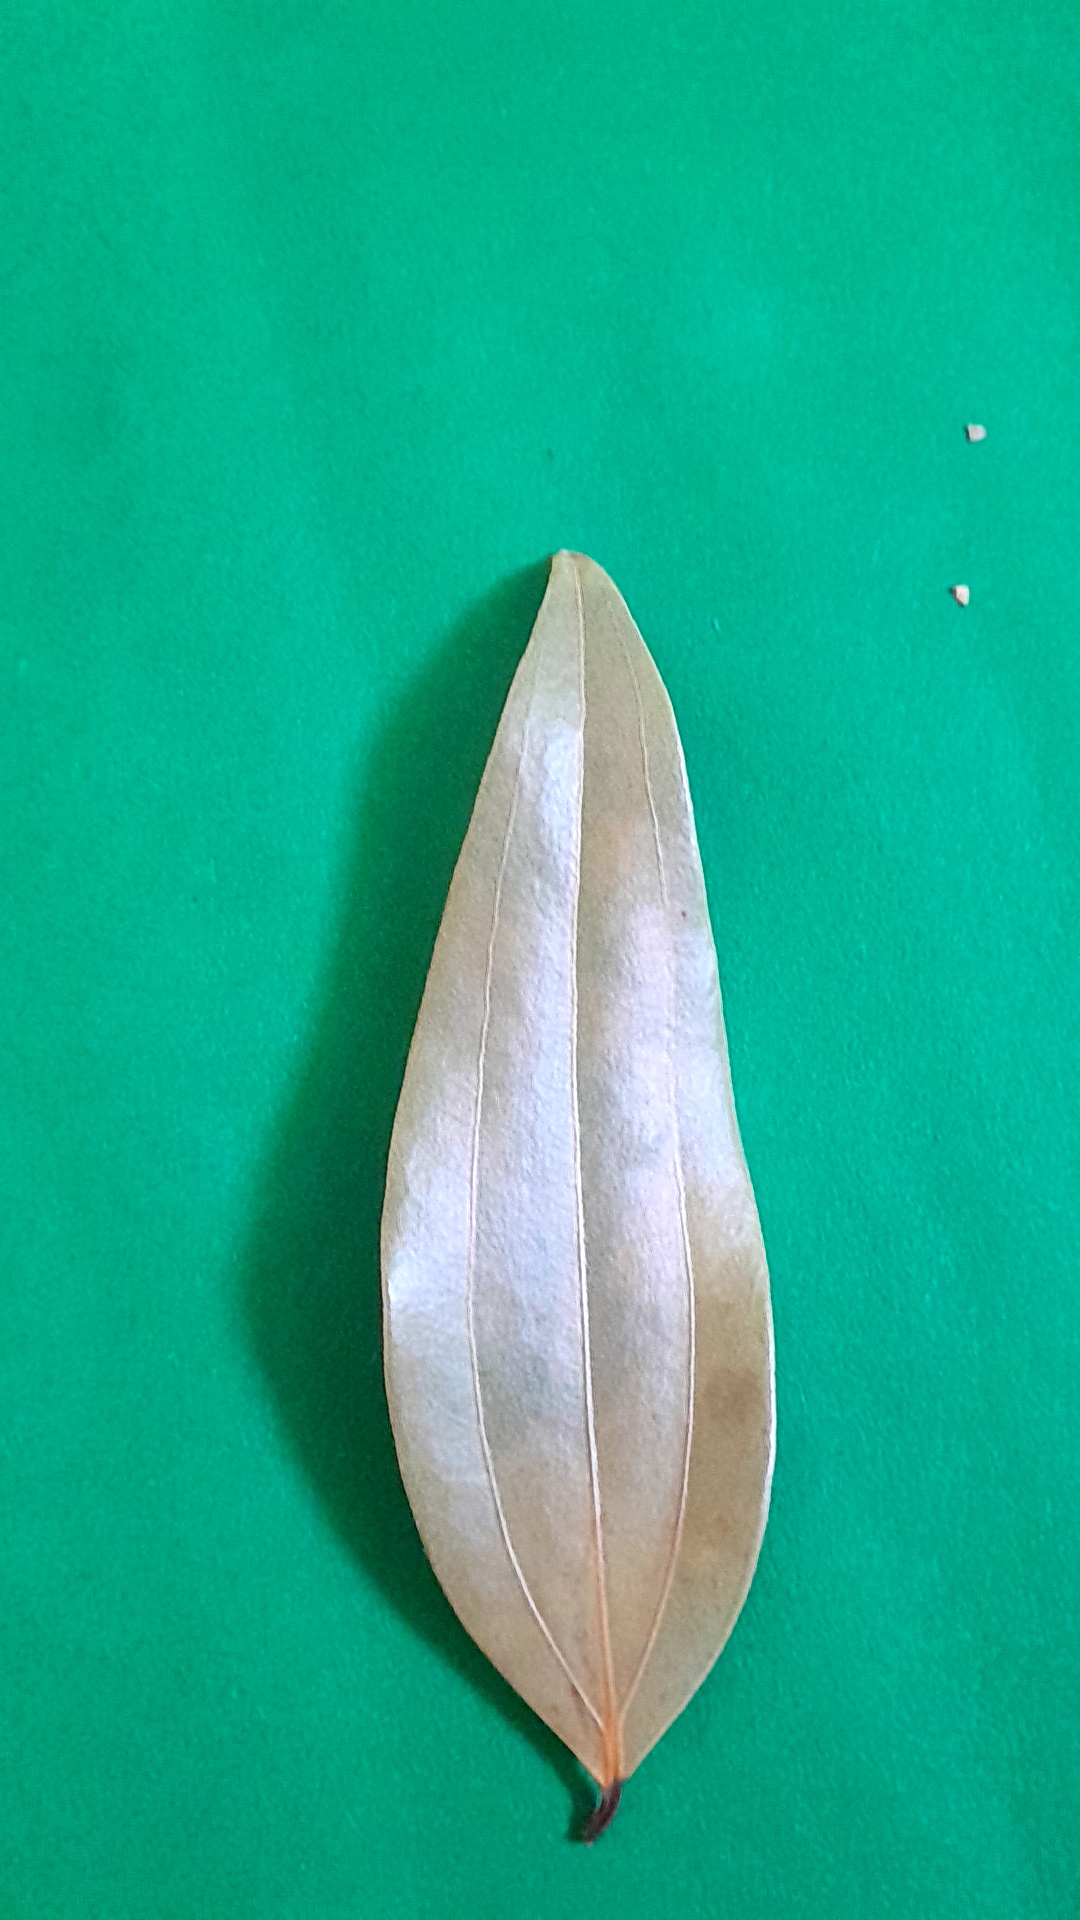
Label: Dry Leaf